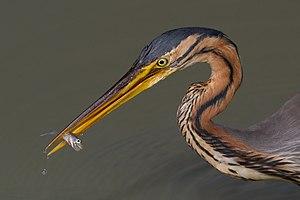
Le Tarn est un département français de la région Occitanie, traversé par la rivière Tarn qui lui a donné son nom. L'Insee et la Poste lui attribuent le code 81. Les habitants sont nommés les Tarnais et Tarnaises. La préfecture est Albi, et l'unique sous-préfecture est Castres. Le département fait partie de l'académie de Toulouse sur le plan scolaire et dépend de la cour d'appel de Toulouse sur le plan judiciaire.